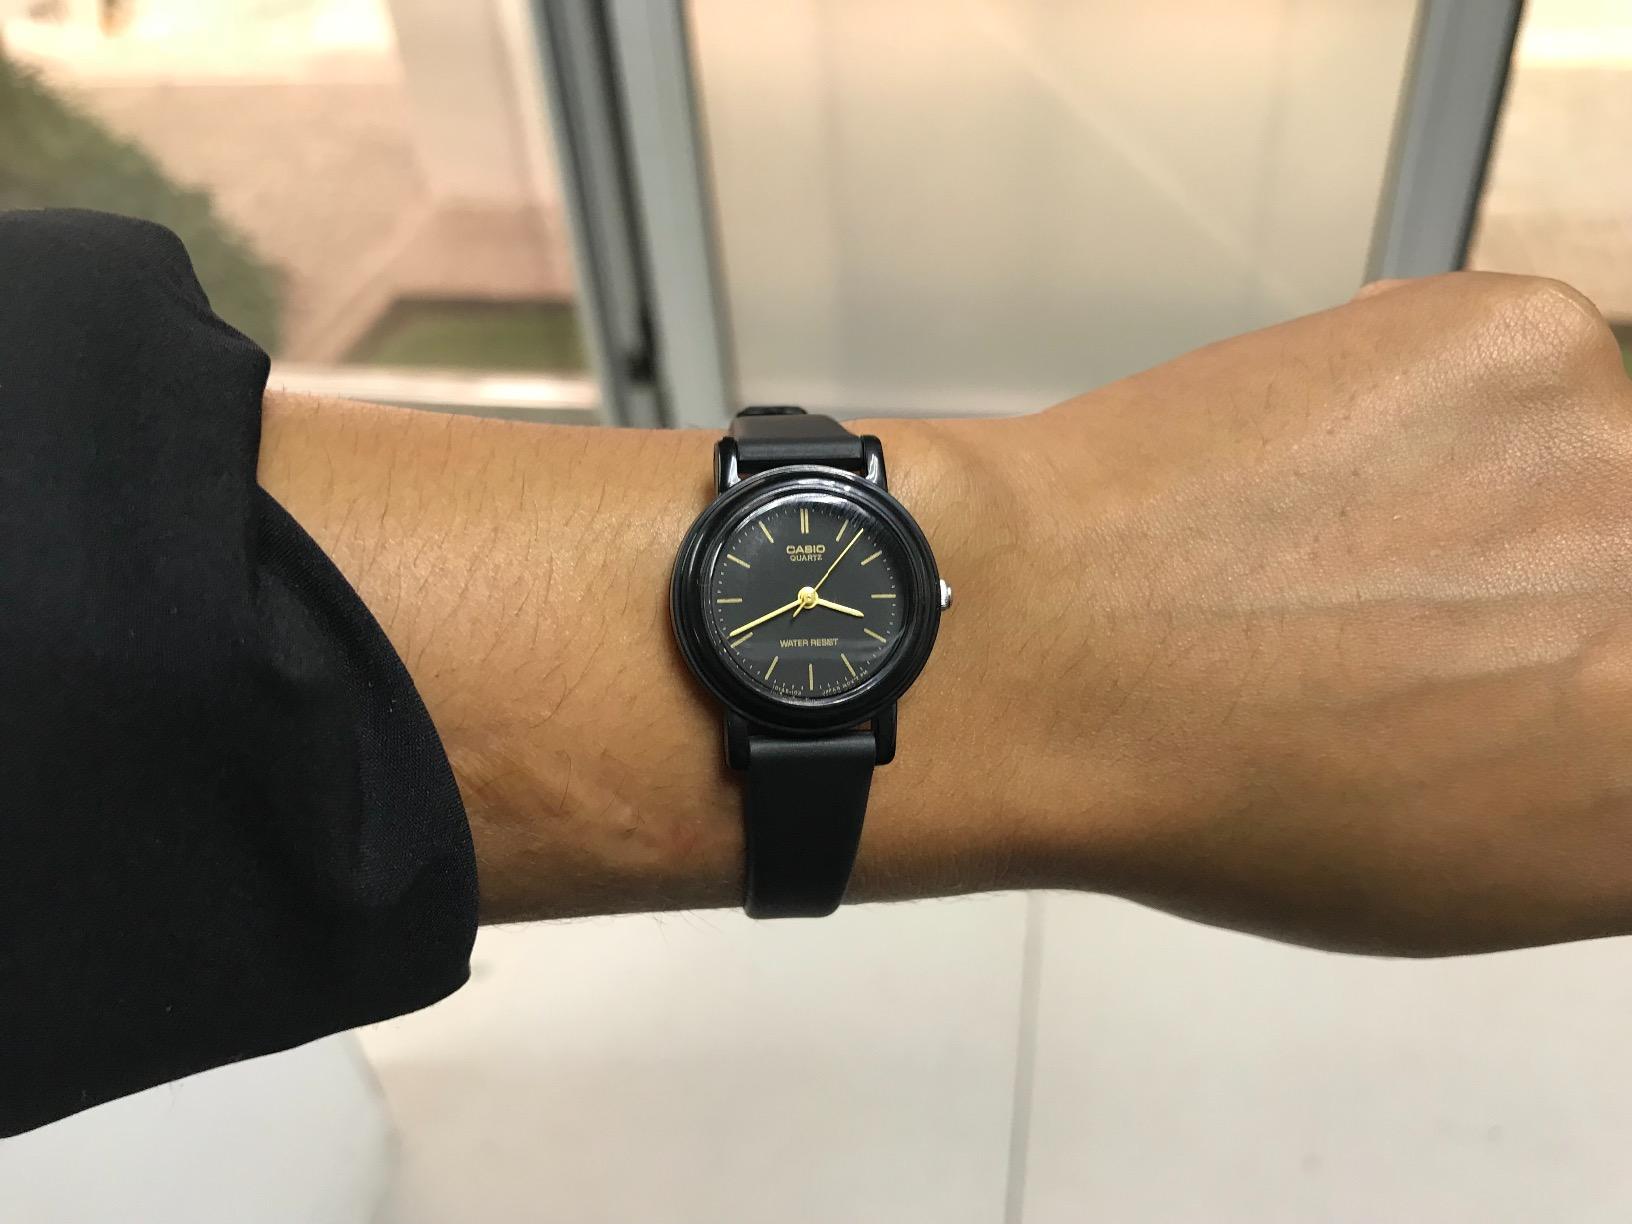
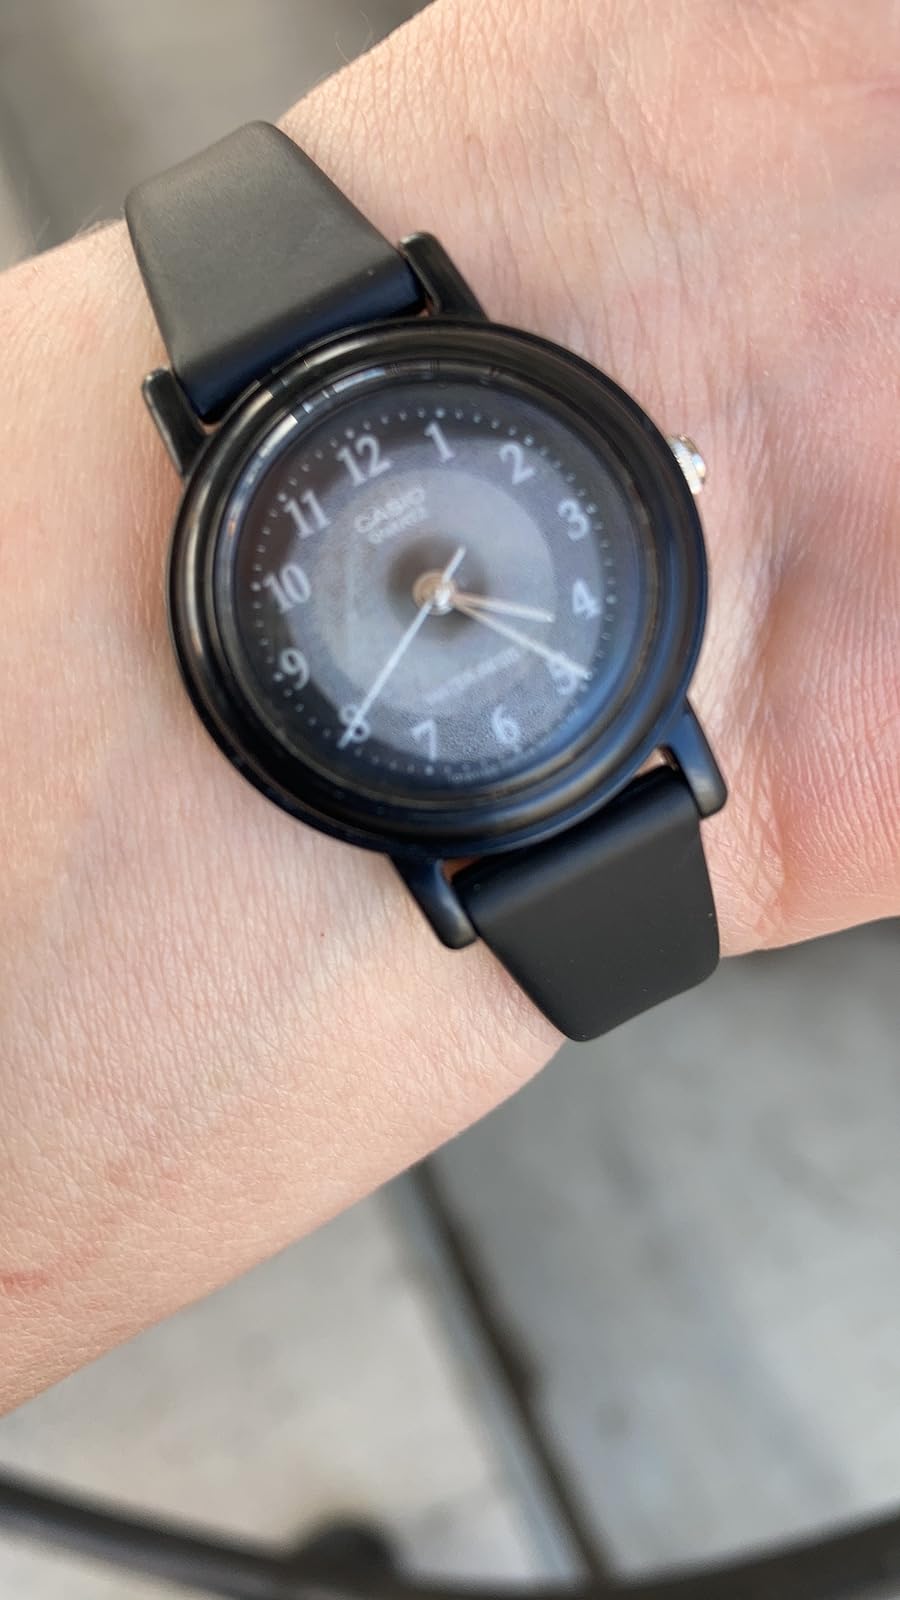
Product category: accessories_watch
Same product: no